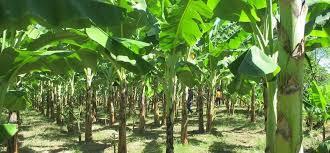
Katika shamba hili tunaona jinsi linavyovutia, imeweza kupangwa vizuri migomba ya ndizi shambani. Kwa umbali tuona watu wanaoweza kuziangalia. Kuna ndizi,nyasi.